YMCA of Greater Toronto

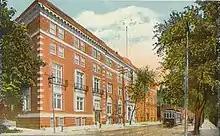
Exterior of a five-storey red brick building and street scene including a trolley car

The YMCA of Greater Toronto is a charity organization working on social issues in the Greater Toronto Area. In 2008 and 2009, YMCA of Greater Toronto in Canada was named one of Greater Toronto's Top Employers by Mediacorp Canada Inc.